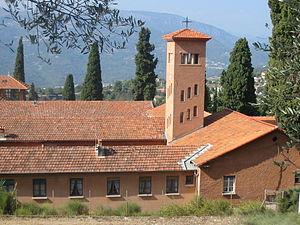
L'abbaye, avec ses oliviers.
Il existe 82 abbayes et monastères actifs en France : 41 abbayes et monastères d'hommes, 35 de femmes et 6 mixtes, répartis dans toute la France métropolitaine.
Cet article liste les abbayes cisterciennes actives ou ayant existé sur le territoire français actuel. Ces abbayes ont appartenu, à différentes époques, à des ordres ou des congrégations ou des groupements dits « cisterciens ».
Emmanuel Bellini, né le 26 mars 1904 à Monaco, qui vécut successivement à Spéracèdes et à Cannes où il est mort le 15 décembre 1989, est un artiste peintre, dessinateur et lithographe figuratif français. Il fut également architecte jusqu'en 1977.
Castagniers est un village perché situé dans le département des Alpes-Maritimes en région Provence-Alpes-Côte d'Azur. Ses habitants sont appelés les Castagnérenques.
L'abbaye Notre-Dame-de-la-Paix, également appelée « abbaye de Castagniers » est une abbaye cistercienne située dans l'arrière-pays de Nice, à 12 km de la côte.